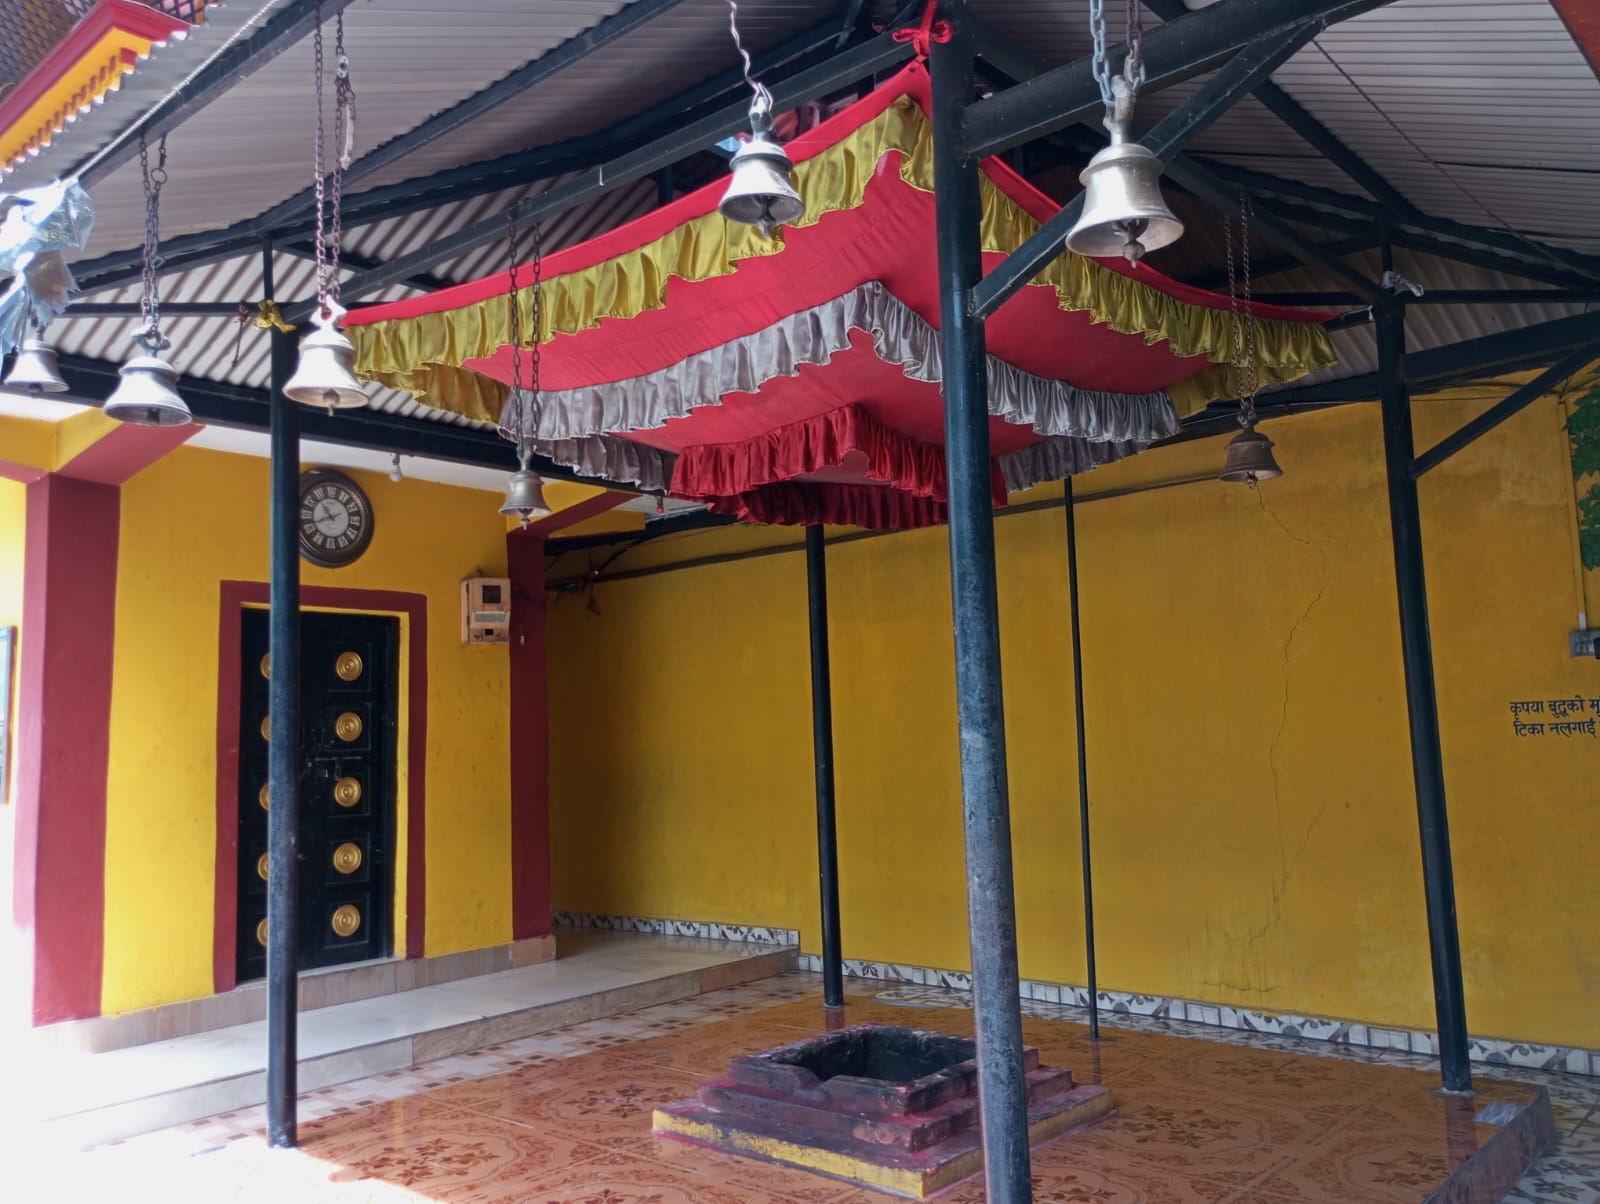
Heritage site: Narmadeshwor_Shiva_Temple